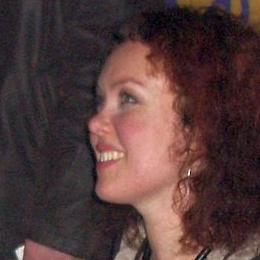
Age: 36